Qfix robot kit

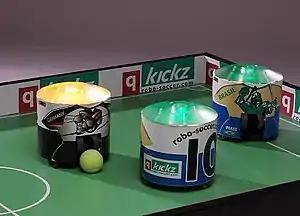
Qfix robots in a soccer match

Like Lego mindstorms, it is a robot kit consisting of mechanical parts, a controller,